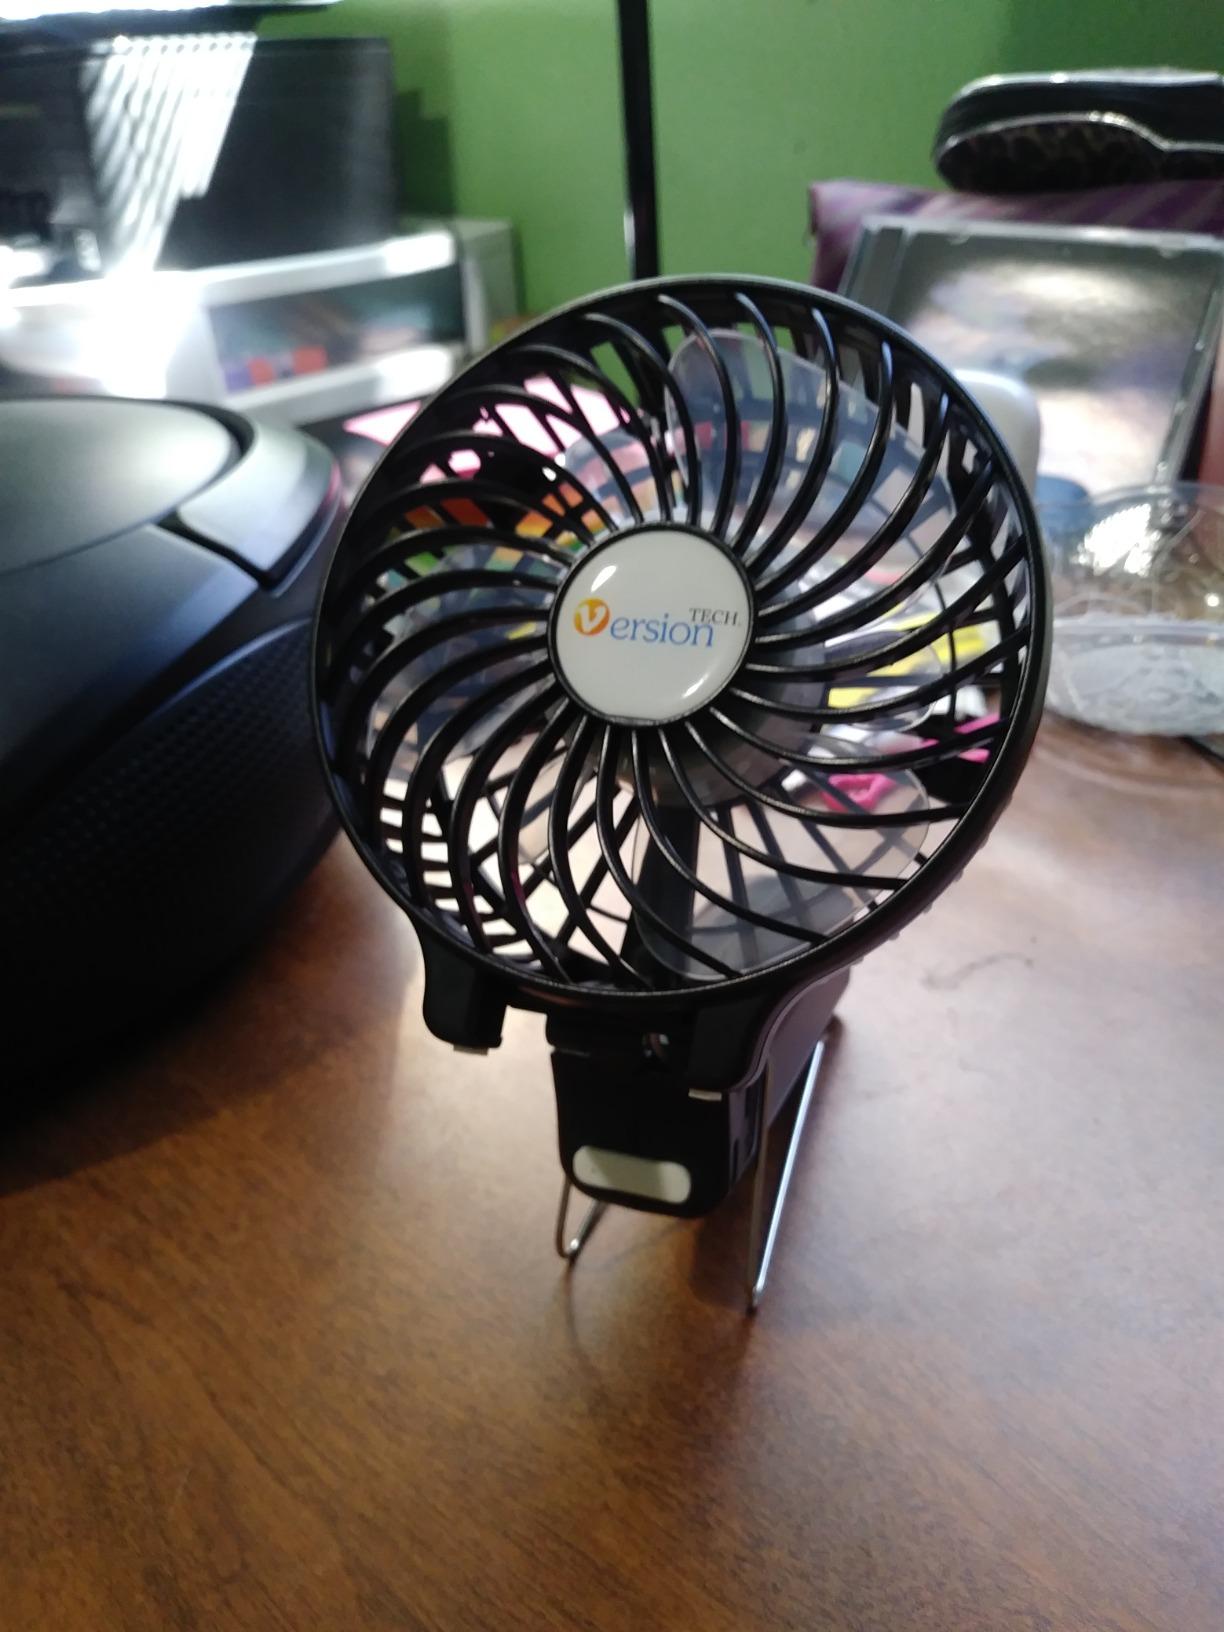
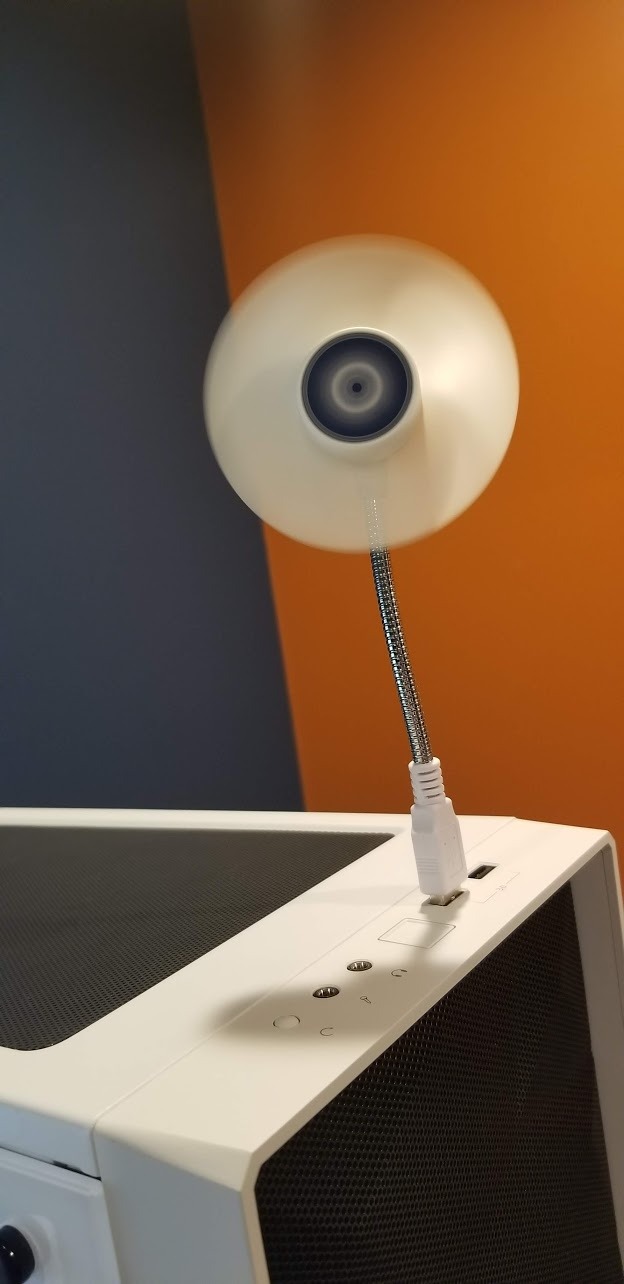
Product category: fan
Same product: no